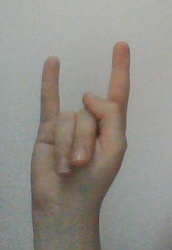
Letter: la